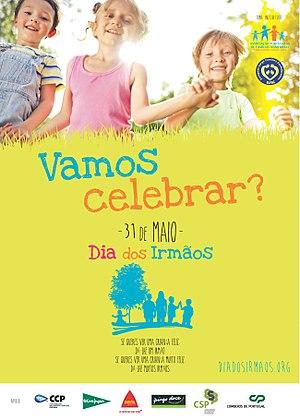
La Journée des frères et sœurs est une date commémorative où on honore et célèbre les frères et sœurs. Cette date existe déjà un peu partout dans le monde.